Madera Metro

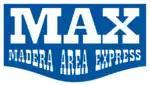
MAX logo (1998–2019)

The first public transportation service in the city of Madera was Madera Dial-A-Ride, which began operations in 1978, as the result of lobbying by senior citizens starting in the mid-70s. Eventually, a fixed-route service was started in 1998 as Madera Area Express.